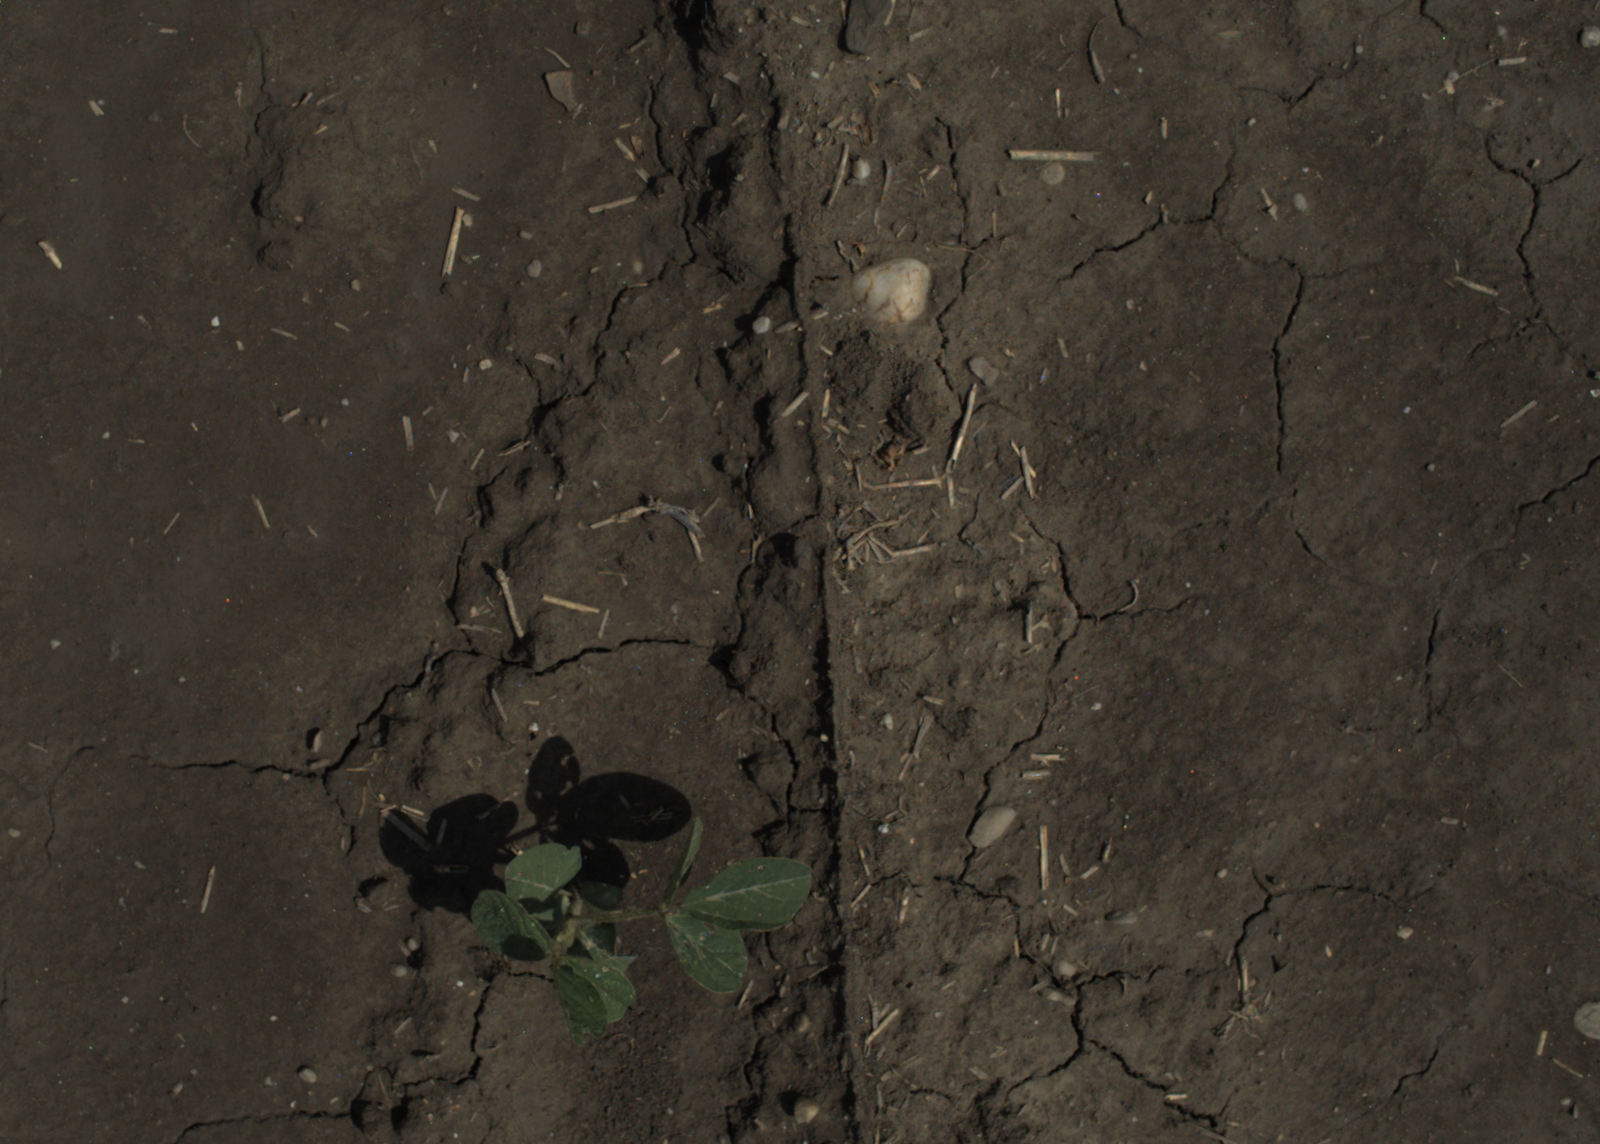
Capture date: 29.06.2021 11:23:32
Weather: sunny
Wind: strong
Seeding date: 08.06.2021
Plant canopy height (mm): 962